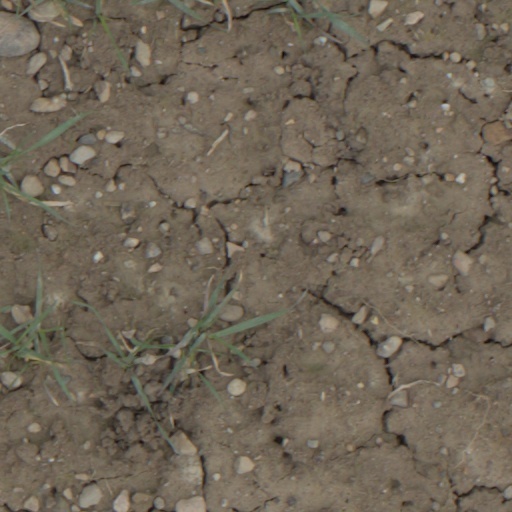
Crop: wheat